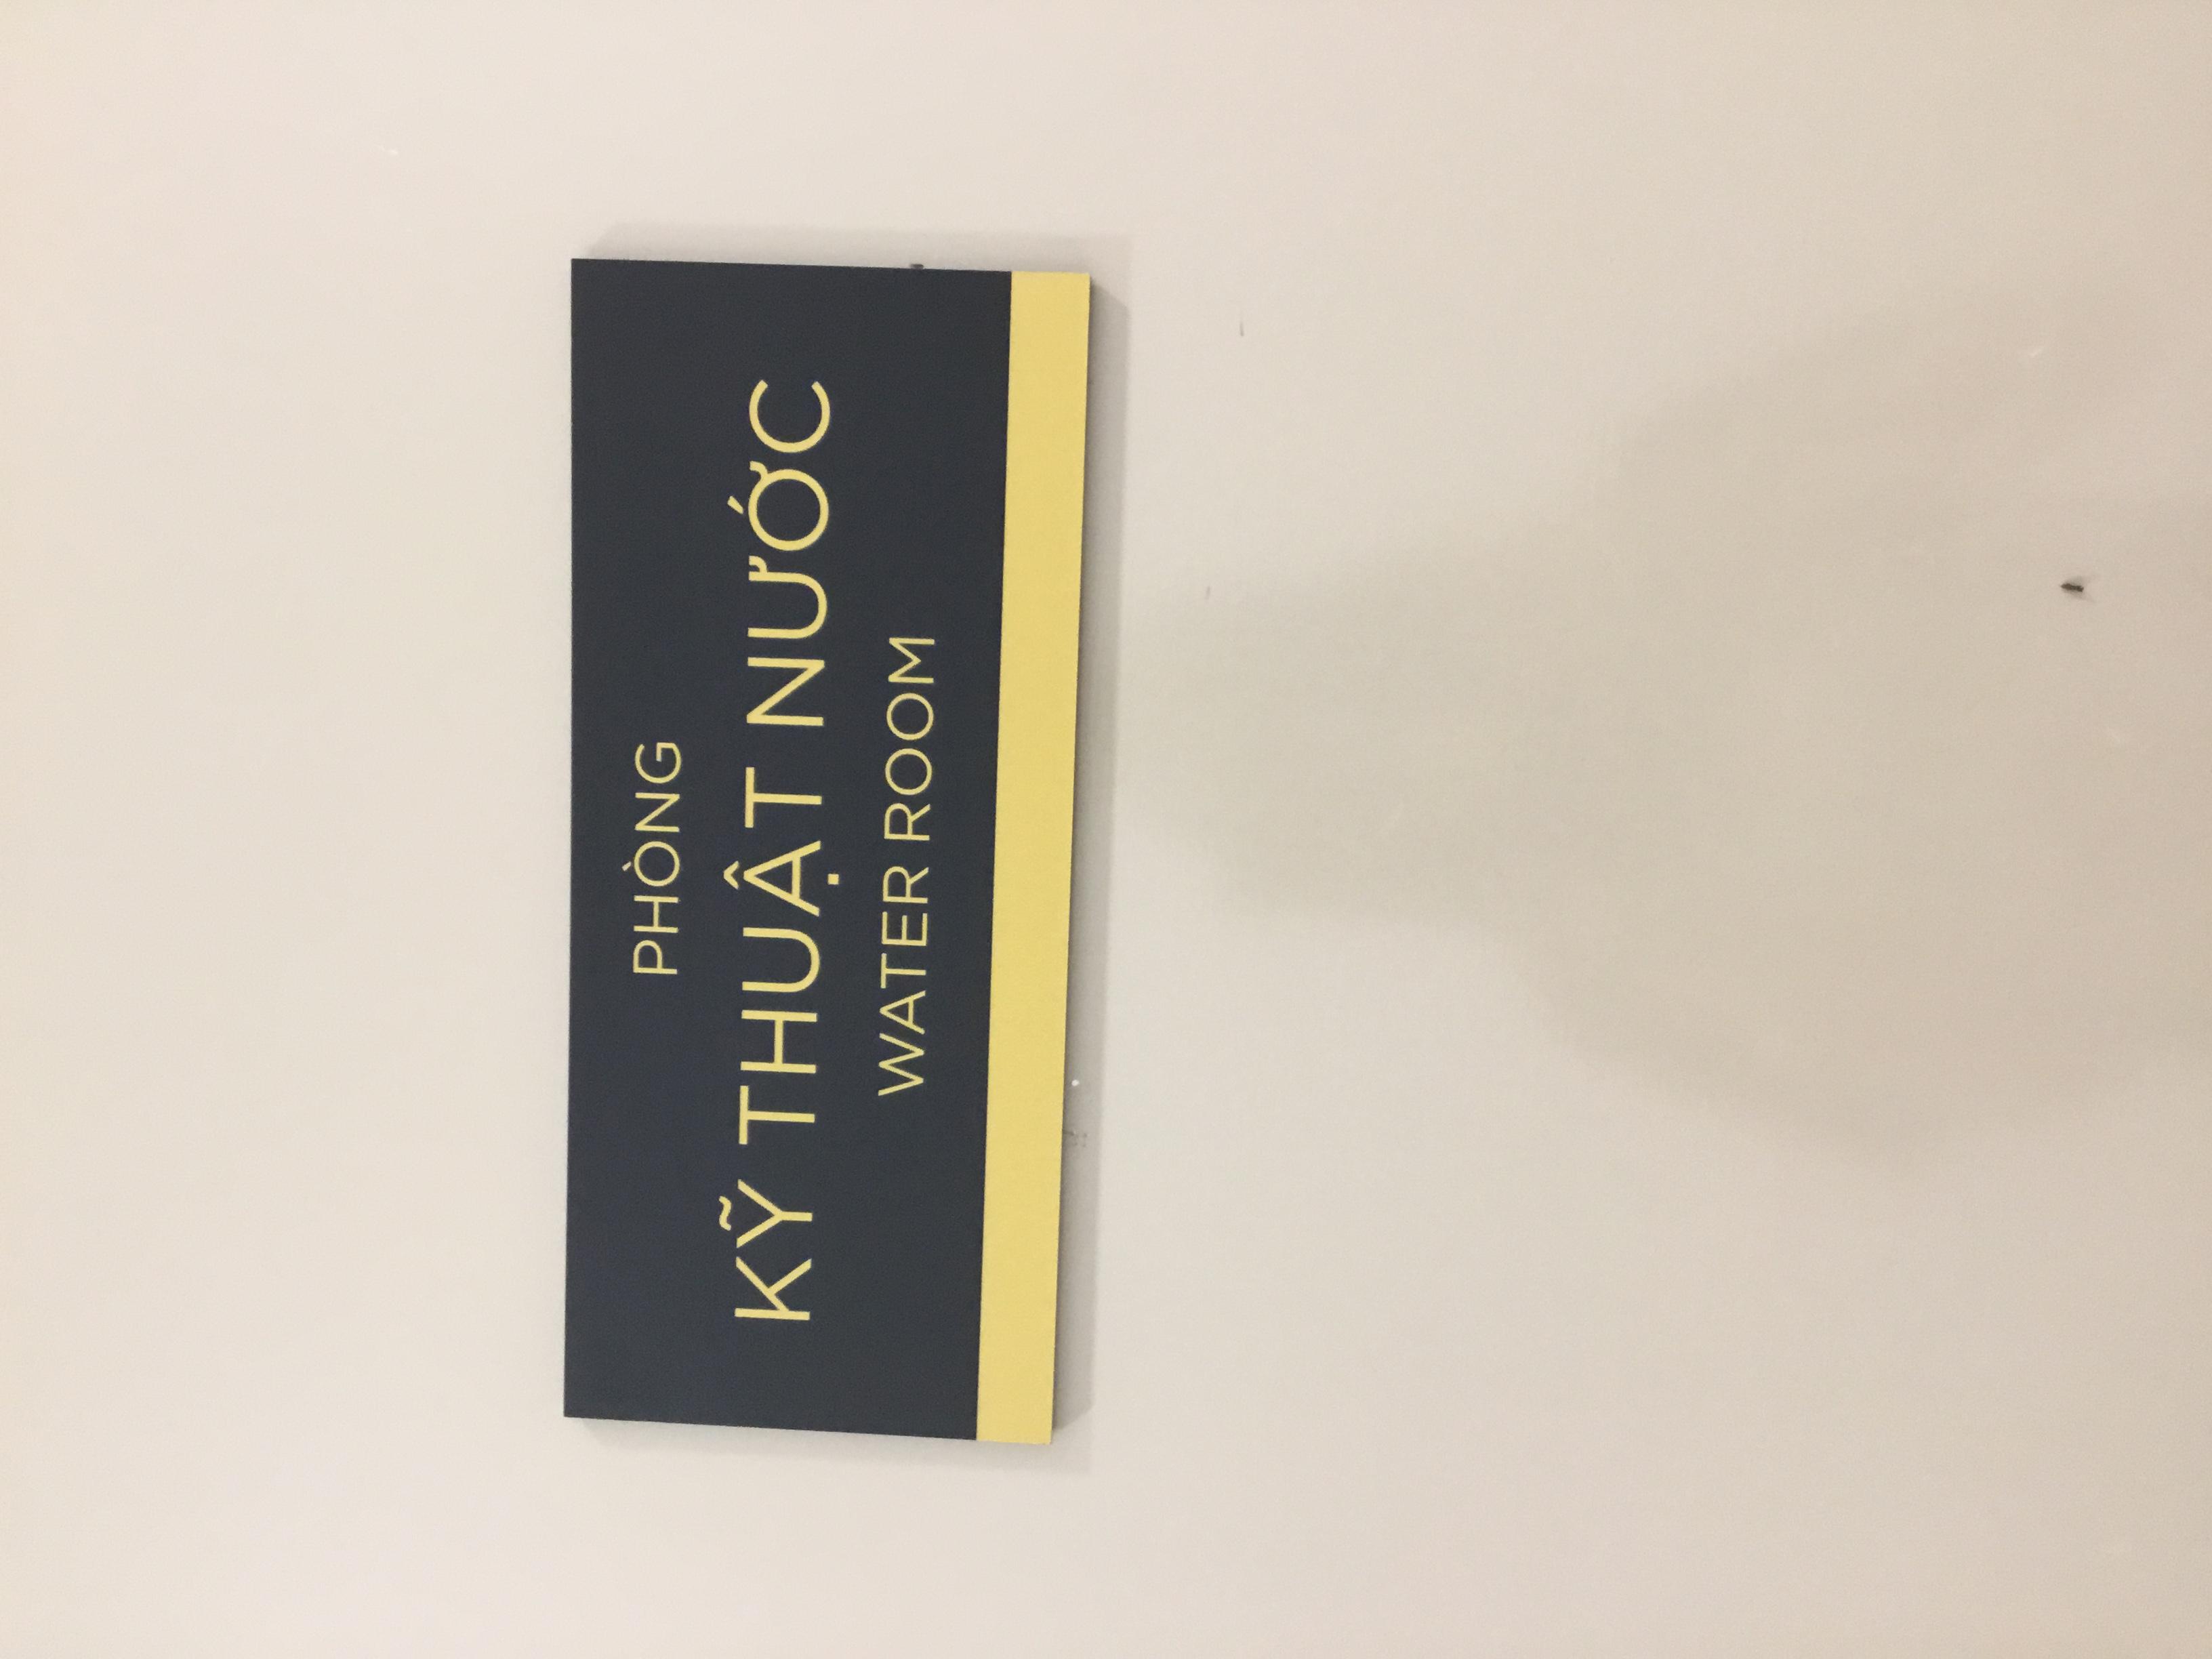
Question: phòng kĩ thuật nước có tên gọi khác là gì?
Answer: water room